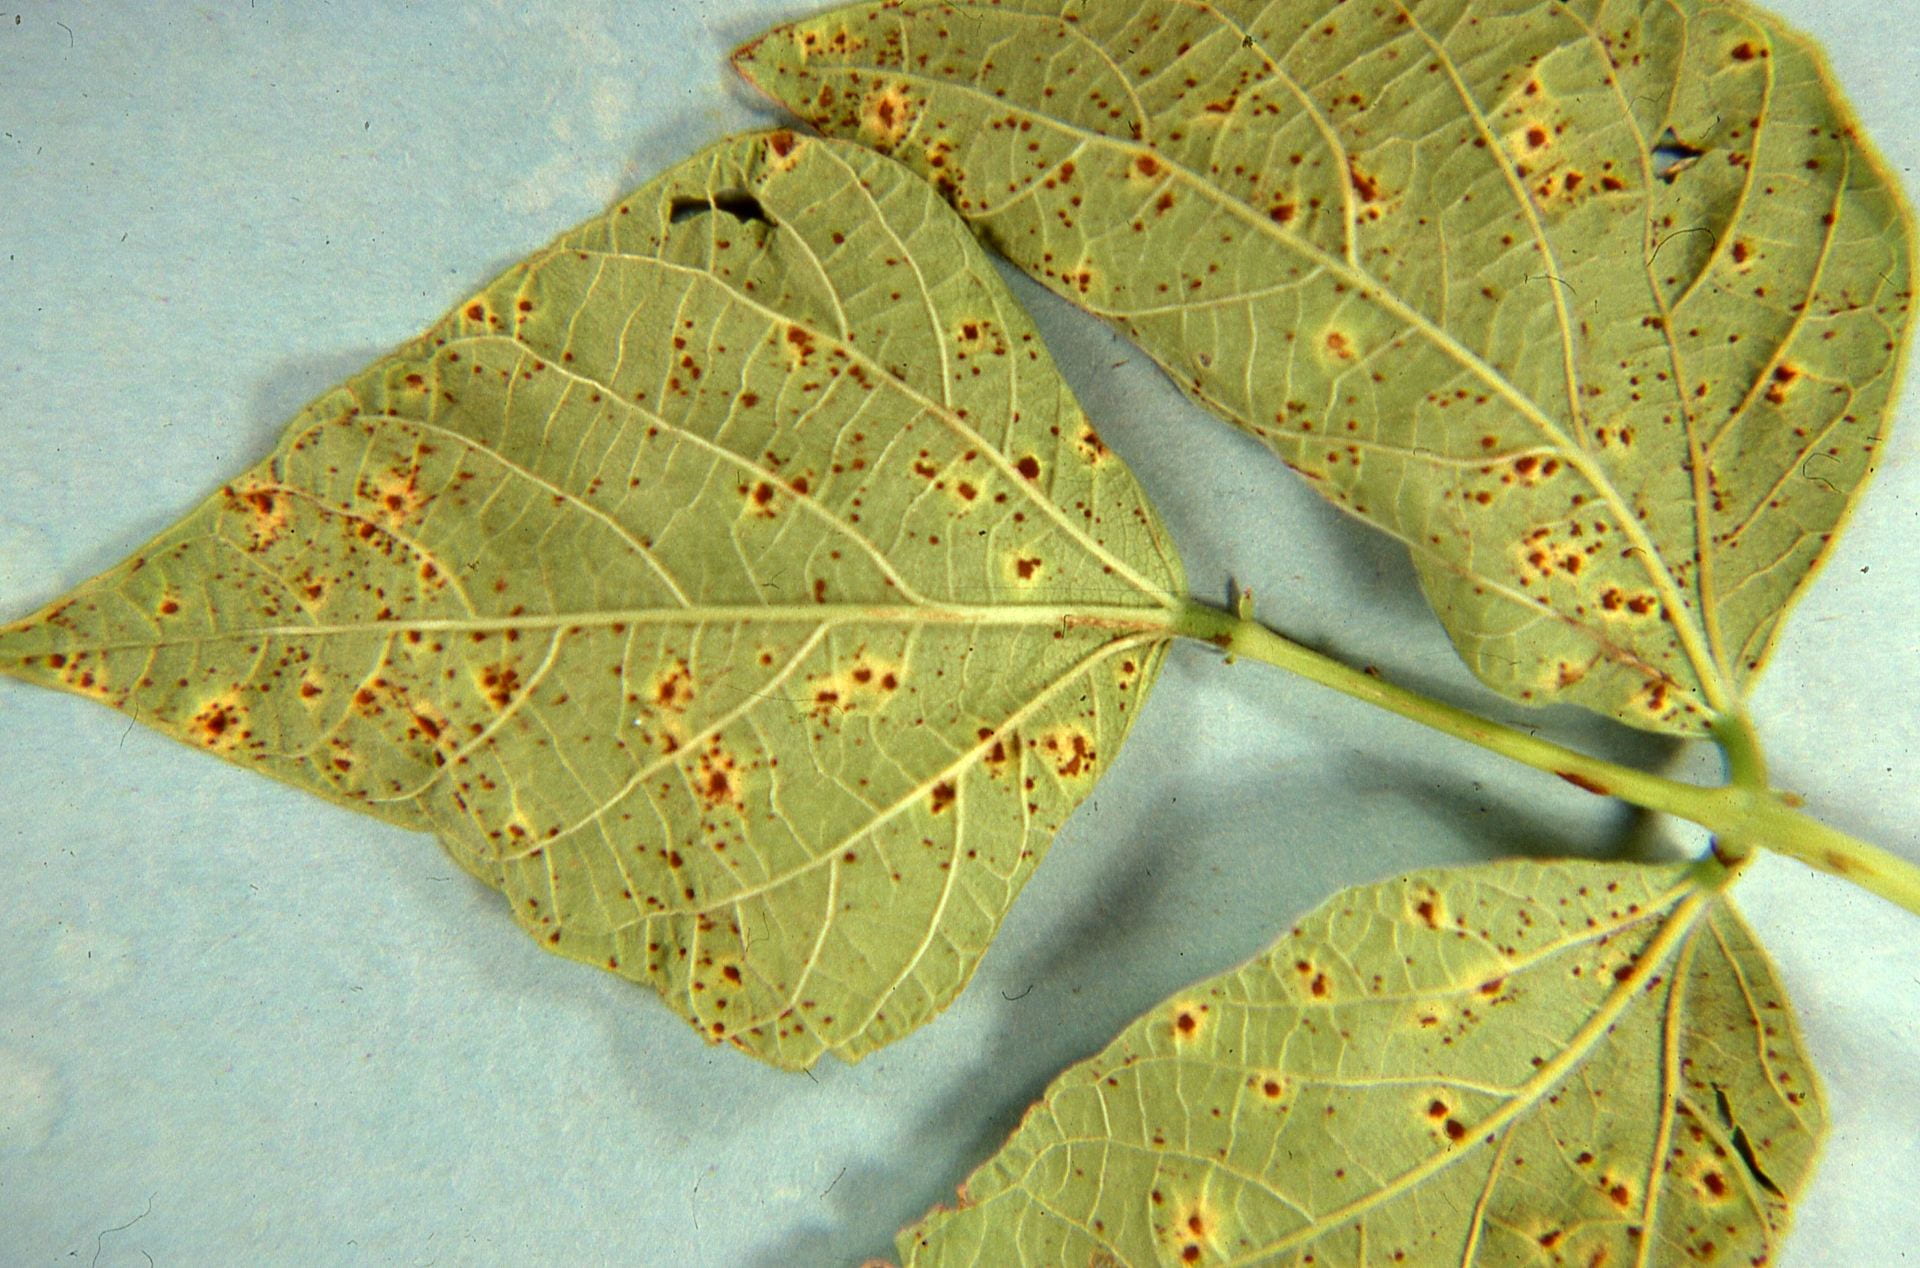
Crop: unknown
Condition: bean_bean_rust